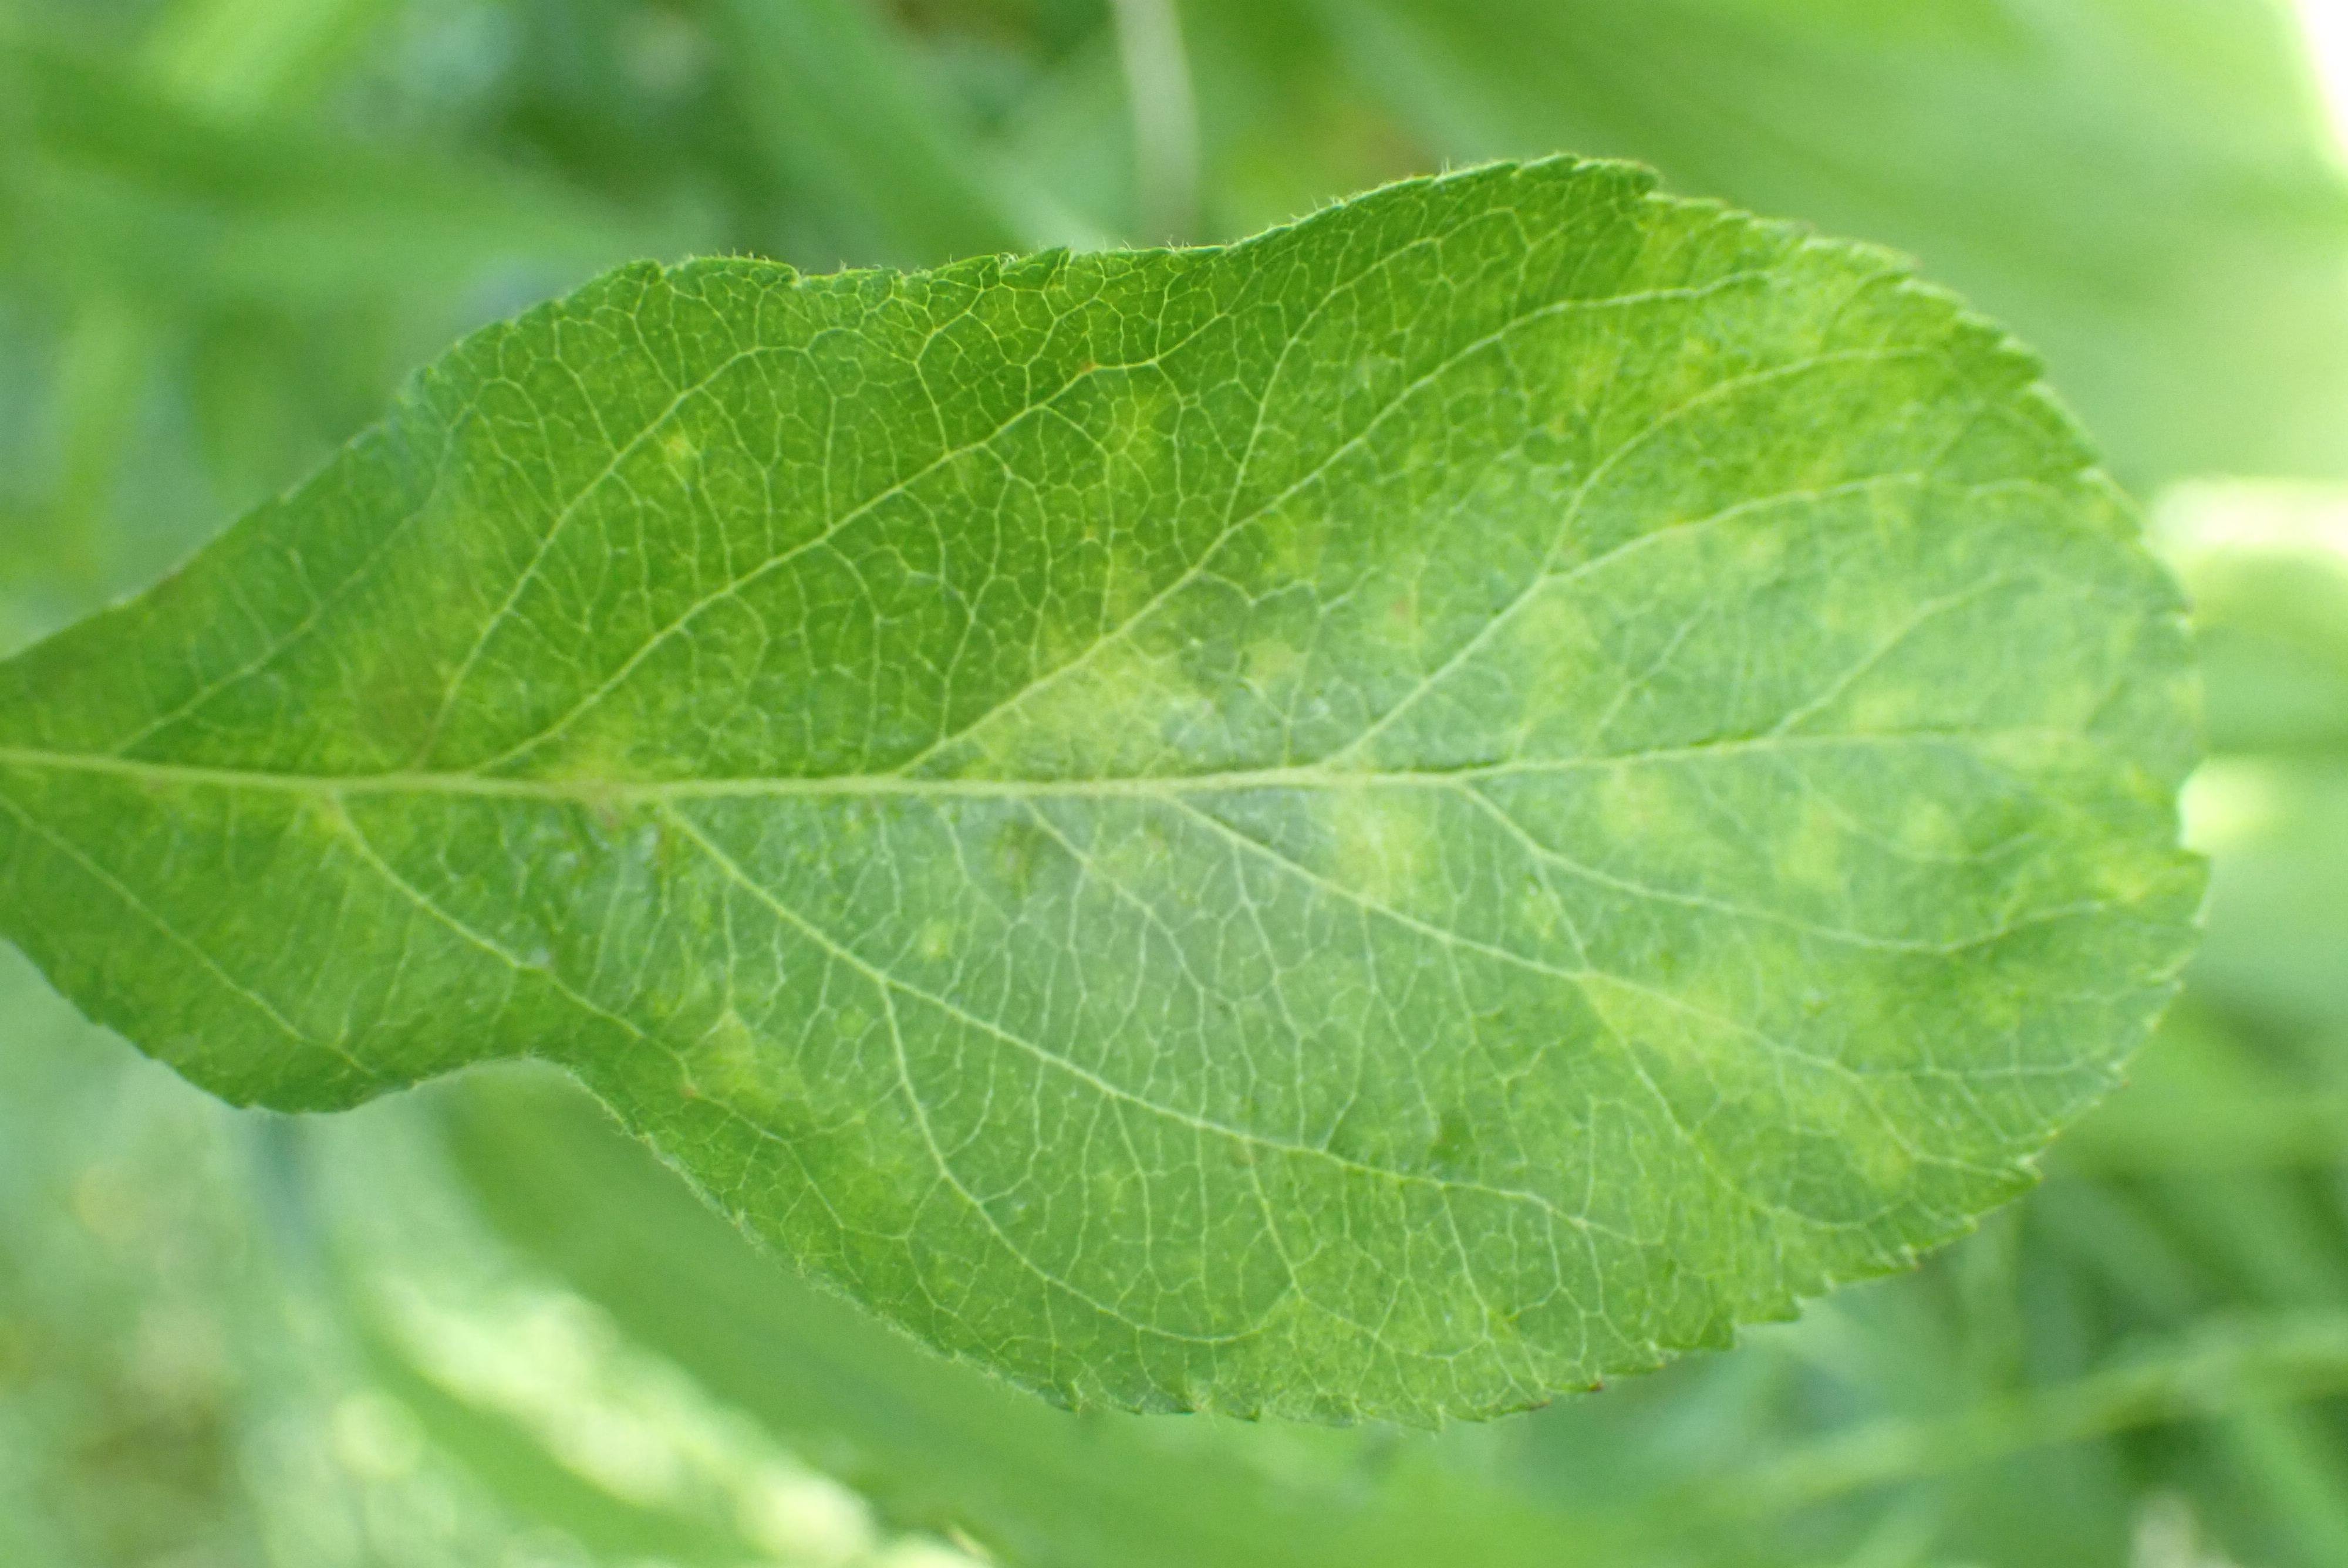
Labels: scab